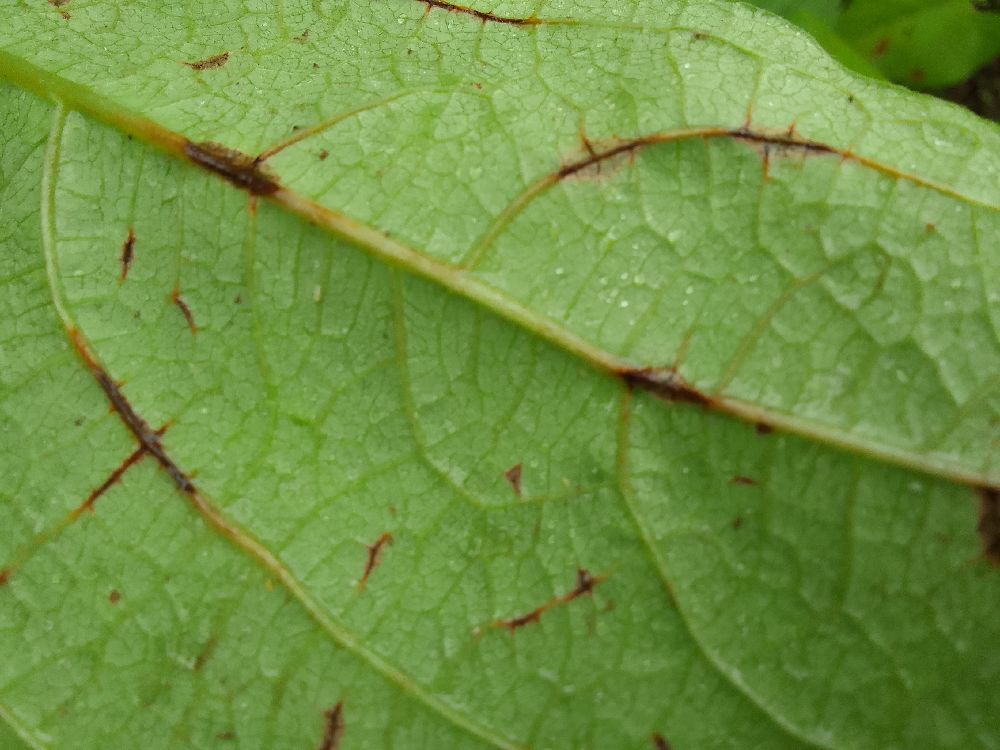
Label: anthracnose